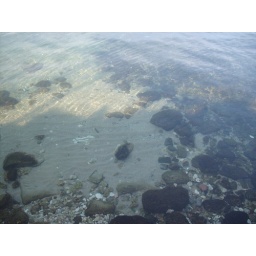
This is how clear the water is in the harbor, its really amazing. Its like this year round.